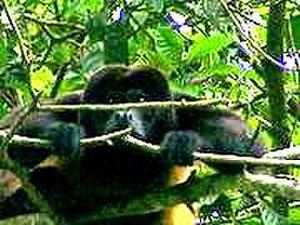
Le parc national Manuel Antonio se situe sur la côte pacifique du Costa Rica, dans la province de Puntarenas. Manuel Antonio a été sélectionné par la revue Forbes en 2011 parmi les 12 parcs les plus beaux du monde.